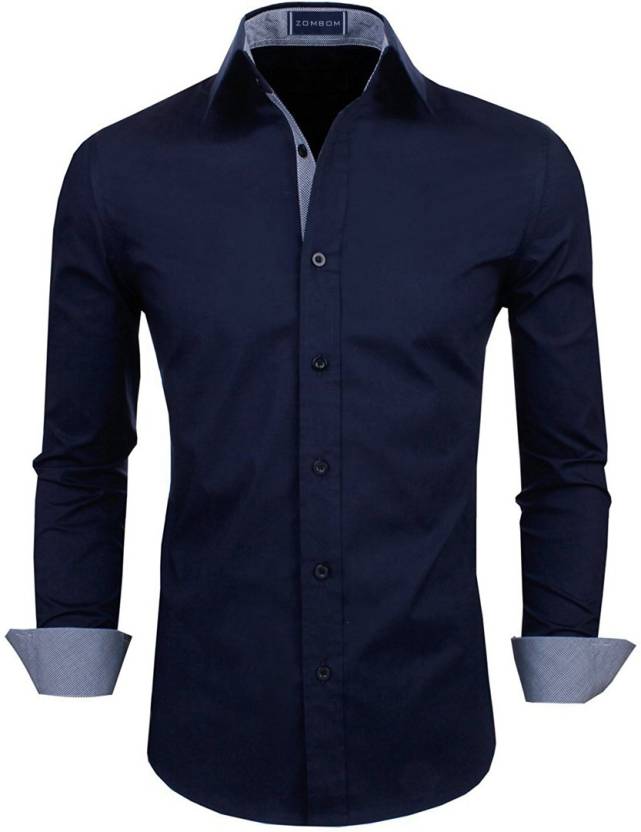
Product: Men Regular Fit Solid Spread Collar Casual Shirt
Price: ₹499
Colors: Blue
Pattern: Solid
Description: Latest Shirt from ZOMBOM, Its a perfect choice for your cart. We sell all genuine product with best quality and price to satisfy our valuable customer. This shirt offers a professional look for the true business man. It's the perfect day-to-night shirt. Wear it with some slacks to the office and throw on some jeans at night for drinks with the guys. Whatever the occasion this shirt will be your go-to. The style you want and the feel you need all rolled into this shirt.
Other details: CHECK YOUR SIZE BEFORE YOU ORDER. ( All Measurement are in Inches. ) [ 38 - S, 42 - L, 44 - XL ]. PRODUCT COLOUR MAY SLIGHTLY VARY DUE TO PHOTOGRAPHIC LIGHTING SOURCES OR YOUR MONITOR SETTINGS. [ WASH WTIH SIMILAR COLOURS ]., 40 - M